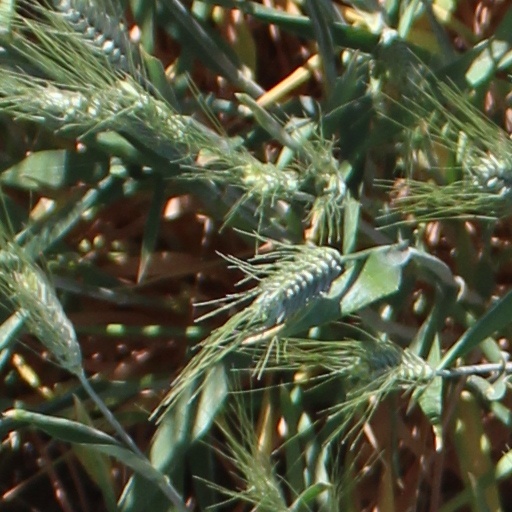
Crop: wheat